Wang Yi (figure skater)

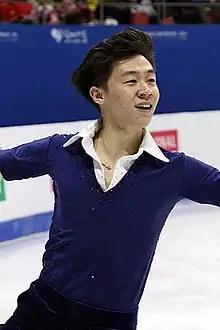

Wang Yi (born August 18, 1992) is a Chinese figure skater coach, former figure skater and an ice dancer starting from 2021. He has competed at three Four Continents Championships, reaching the top ten in 2015.